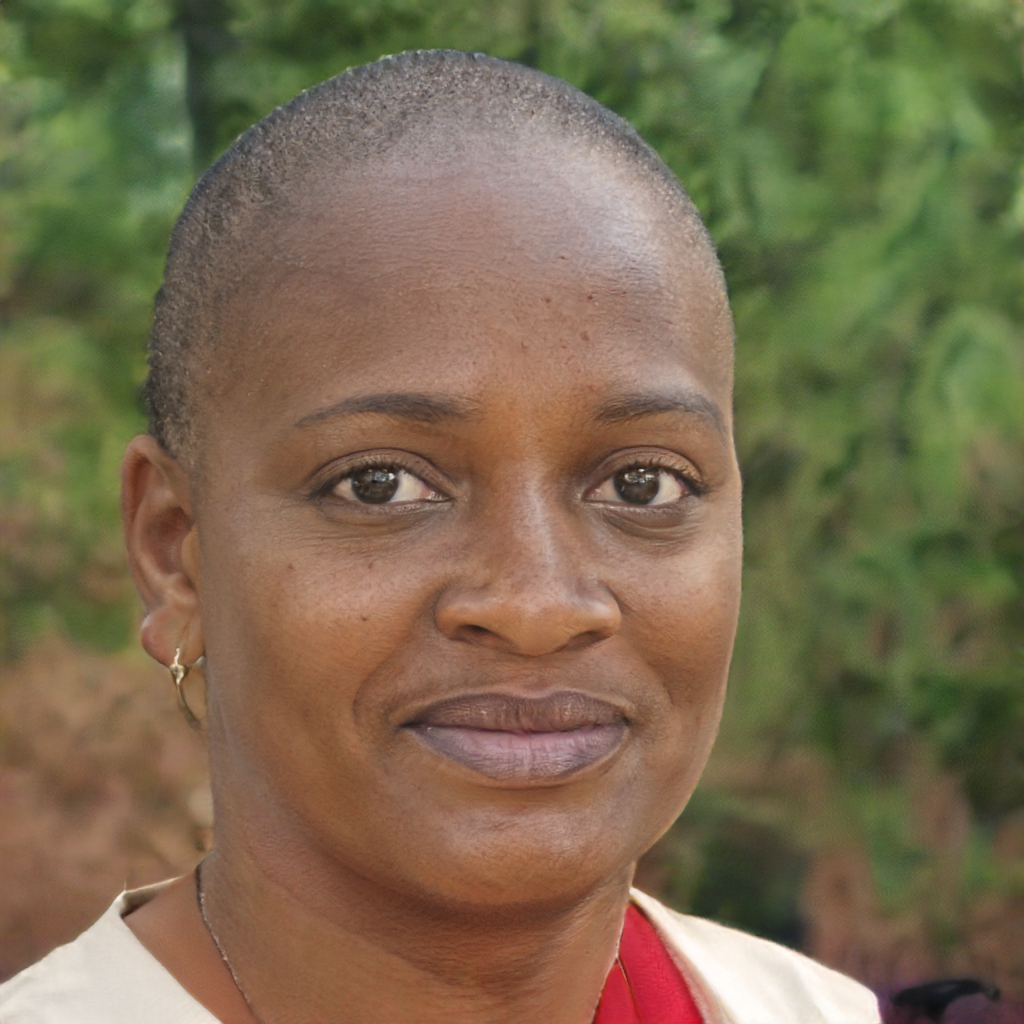
Label: Colored